2012 Football League One play-off final

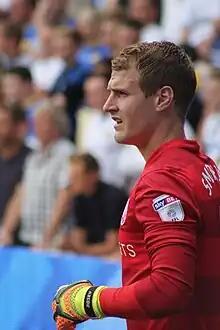
Alex Smithies, the Huddersfield Town goalkeeper, scored the 21st penalty of the shootout.

Grayson, the winning manager, conceded that there was little between the sides during the final: "There was nothing in the game whatsoever... What an unbelievable end to the game and I really feel for Sheffield United. Hopefully they can come up next year... The best way to get promoted is by winning at Wembley" His counterpart Wilson refused to blame Simonsen for the defeat after his penalty miss: "To save the penalties like Steve did, who would have thought it would come down to that? He nearly got his hand to two others but that's the way it goes sometimes. I don't know if that's fate but for him to miss the penalty, it's blameless". Montgomery revealed that Simonsen "was devastated" but that "there's no blame attached to him... it's a heartbreaking way to end it, but we've just got to try and come back stronger next season".